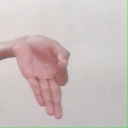
अक्षर: ज्ञ